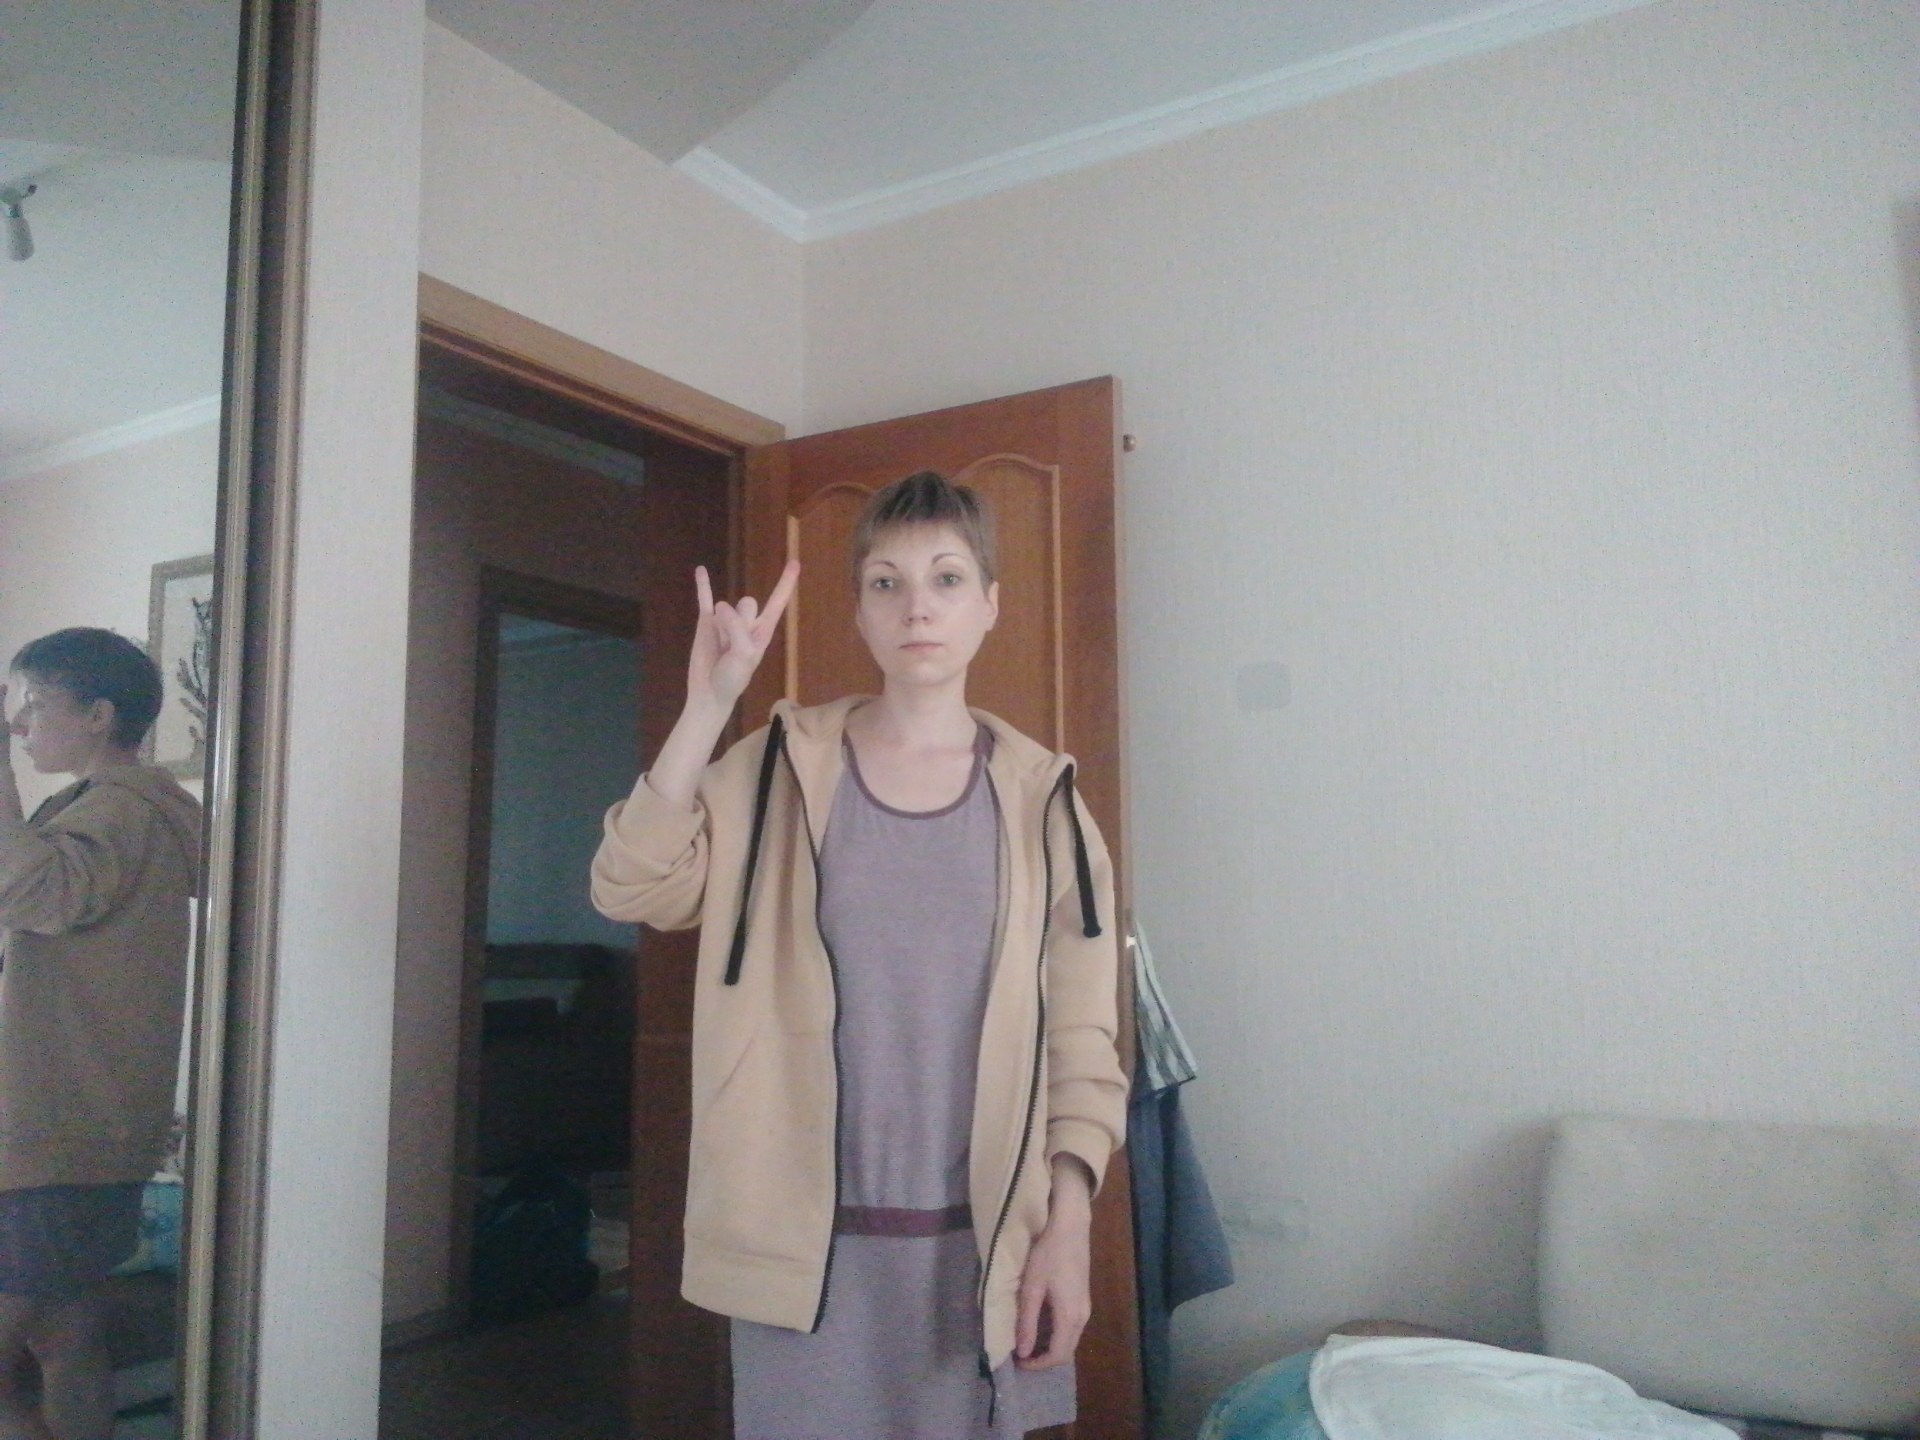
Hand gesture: rock